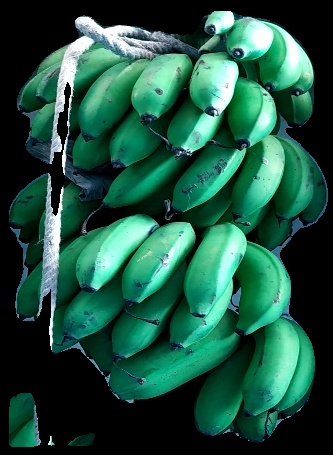
Variety: rasbale
Grade: grade2